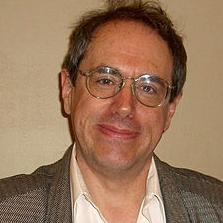
Age: 55